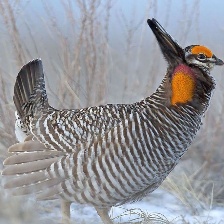
Species: GREATER PRAIRIE CHICKEN
Scientific name: TYMPANUCHUS CUPIDO